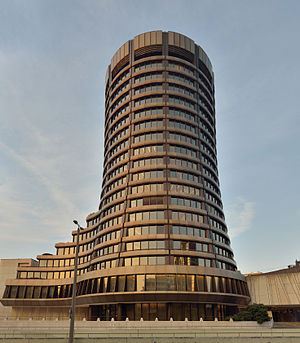
Basel-komitéen
Basel-komitéens hovedsæde
Basel-komitéen er en af flere komitéer i regi af Den internationale Clearing-bank. Basel-komitéen blev etableret af 10 centralbankchefer i 1974. Komitéen danner ramme om drøftelse af banktilsyn og udarbejdelse af vejledende retningslinjer, bl.a. Basel I, Basel II, Basel III og Basel IV.